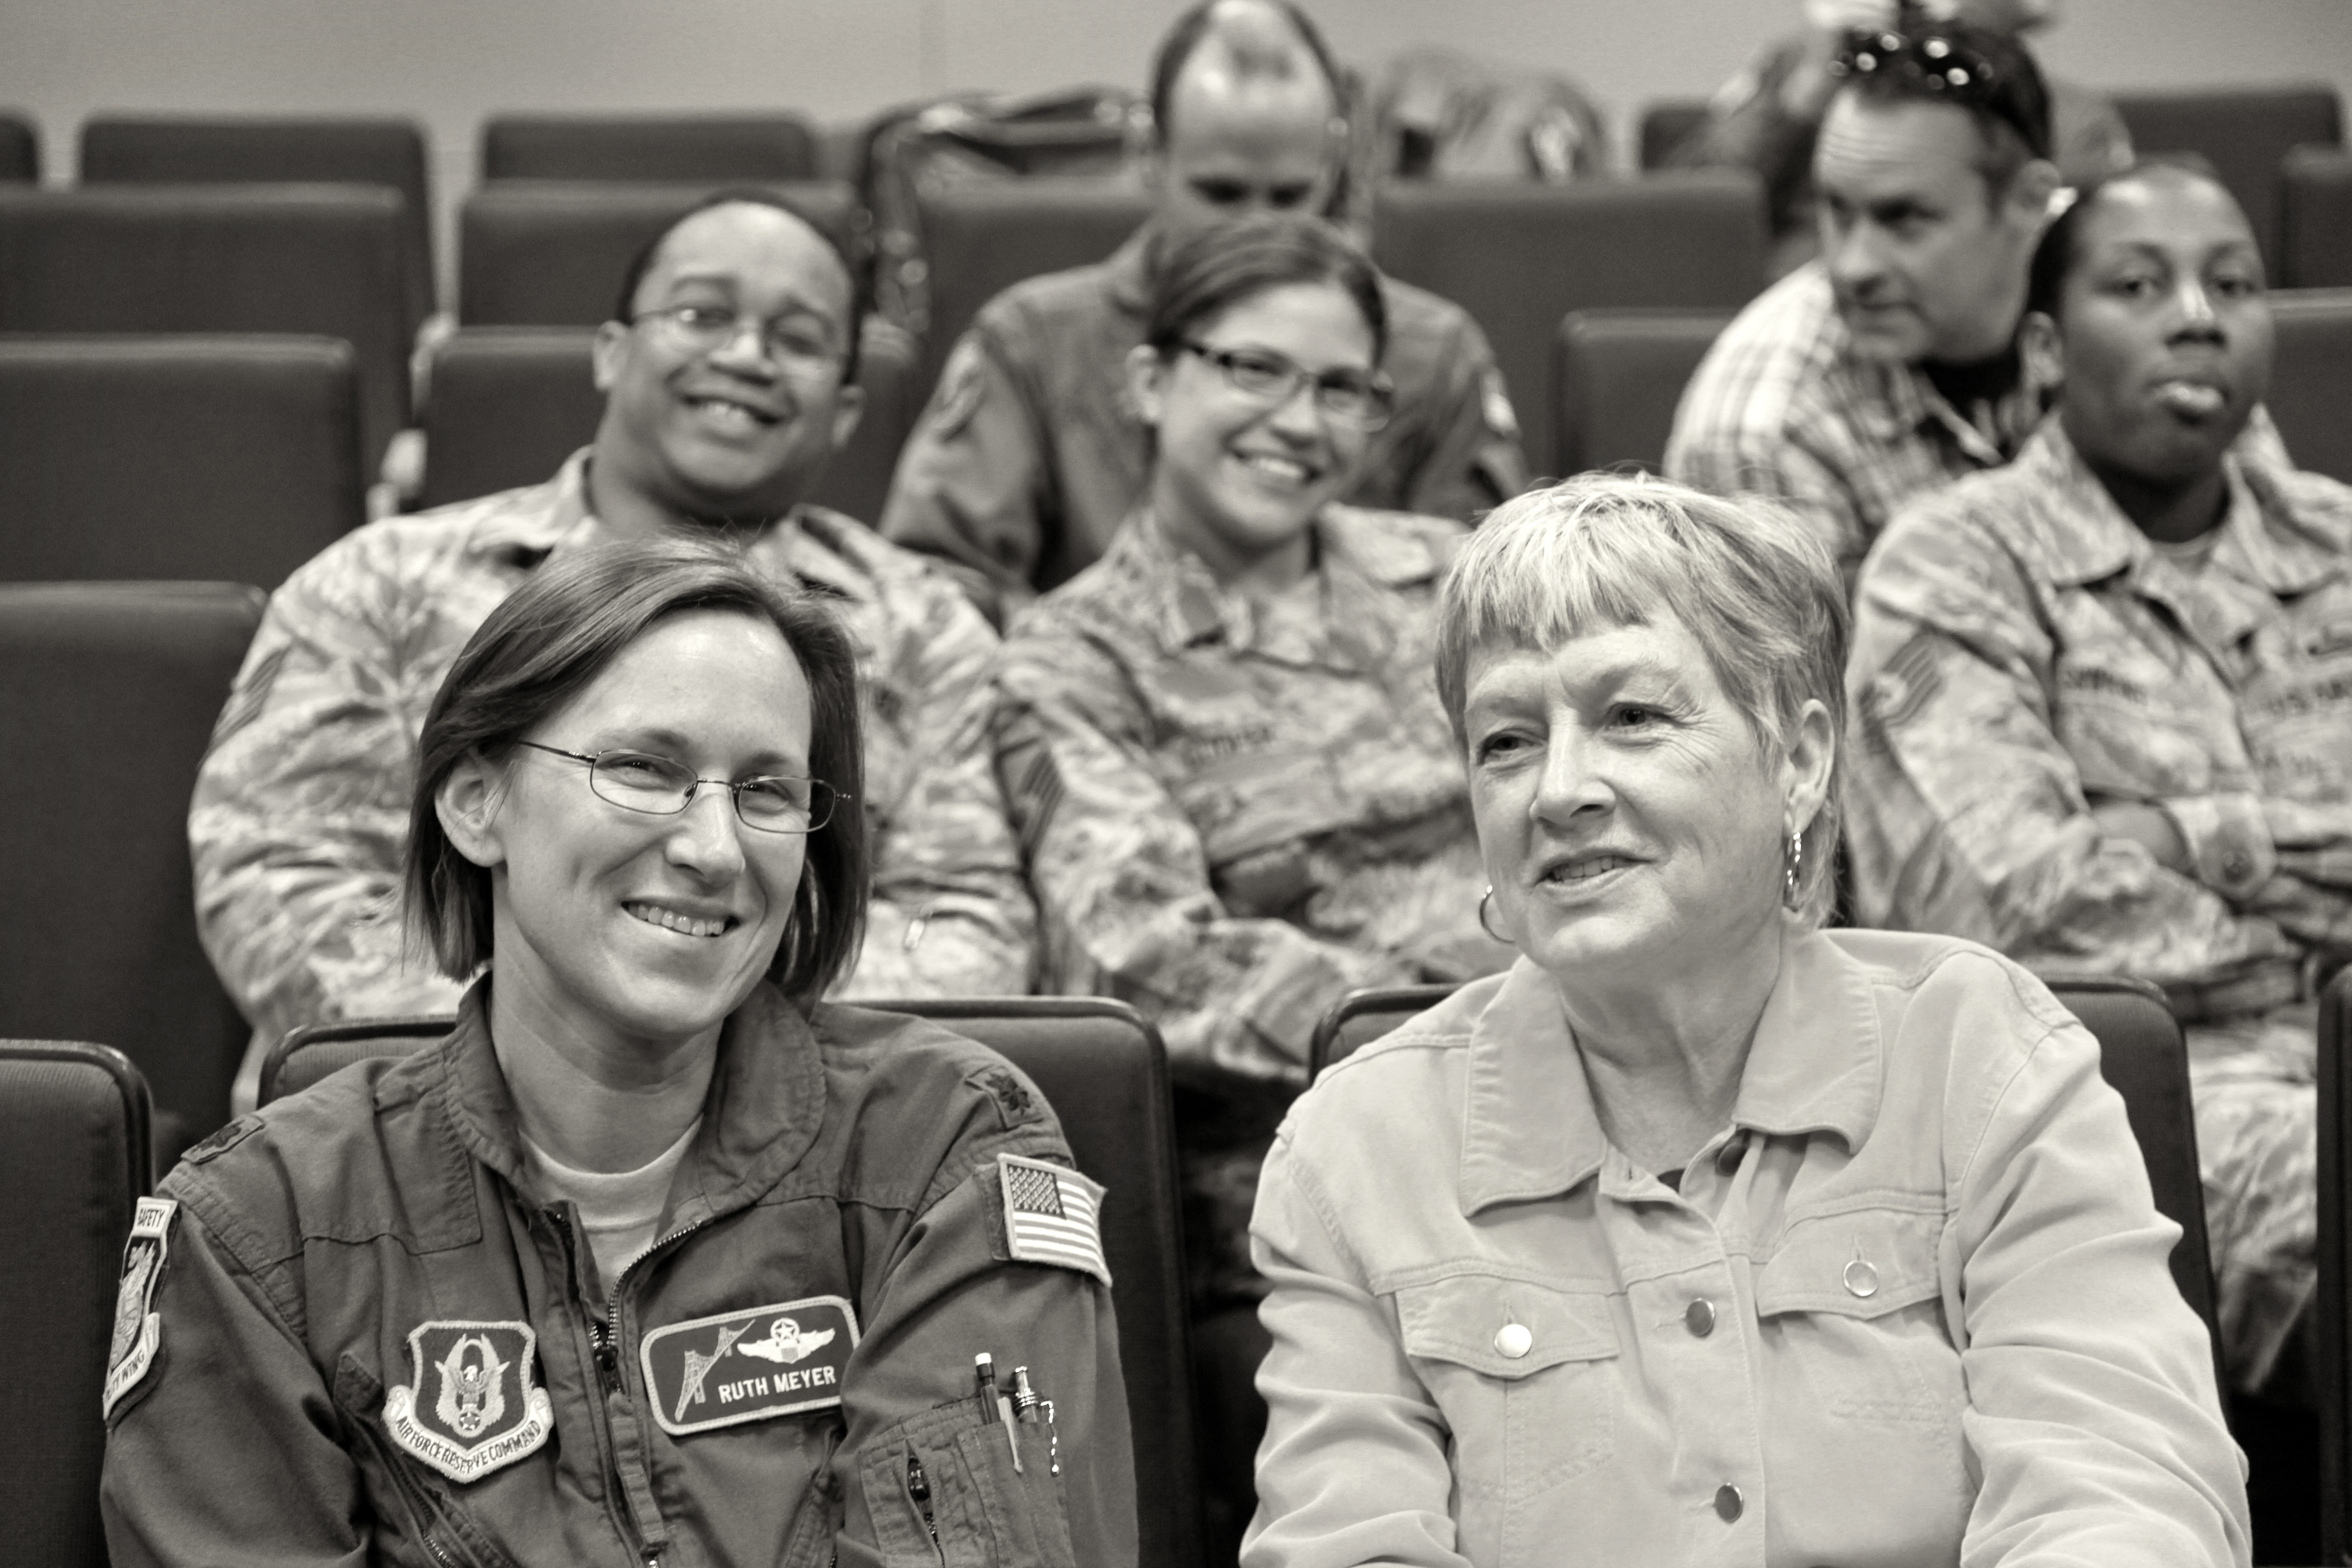
person, people, military, soldier, monochrome, team, crew, troop, military officer, military person